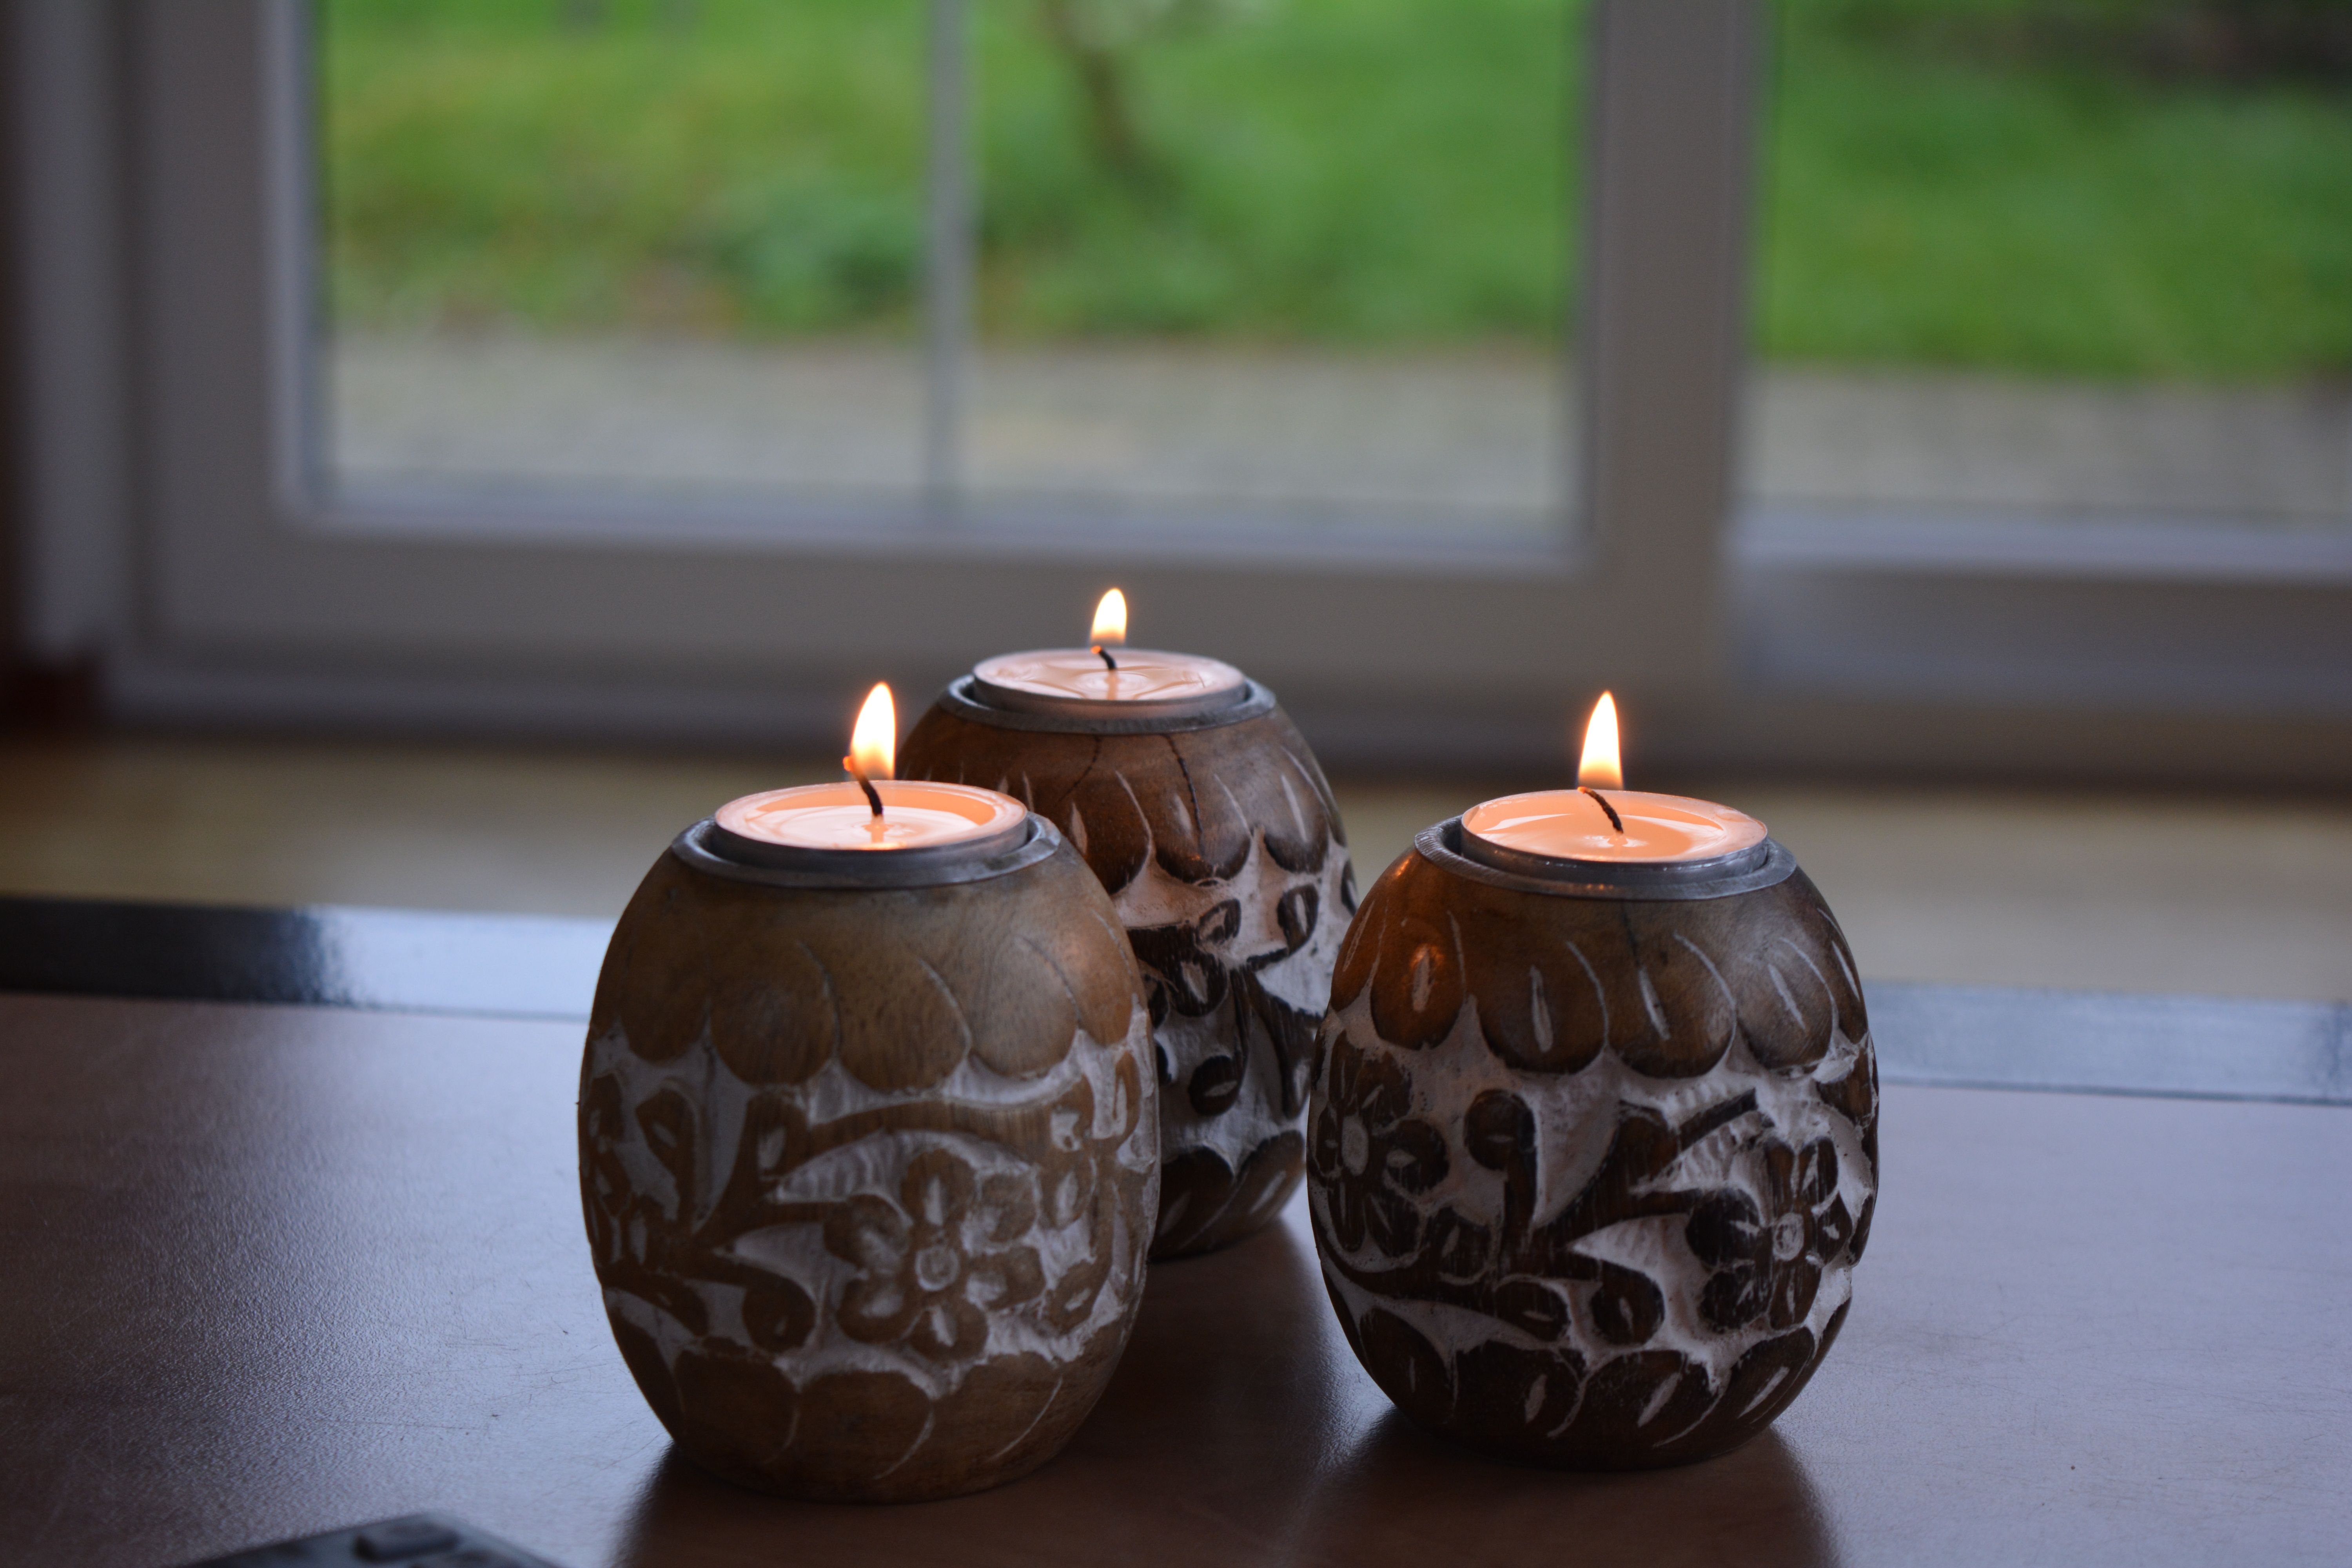
interior, ceramic, fire, candle, lighting, decor, art, candles, style, carving, slightly, living arrangement, man made object